Stalingrad station (Paris Métro)

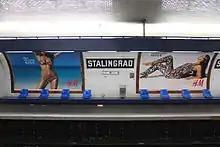
Platform Line 5

The stations of the three lines are of a standard configuration with two platforms separated by the railway lines. The platforms of Line 2 are above-ground, located on a viaduct, while those of Lines 5 and 7 are underground, under an elliptical arch. Line 2 platforms are equipped with glass awnings, as are all above-ground stations on the line. Lighting is achieved through white neon lighting tubes. The steel pillars and spandrels incorporate ground glass windows which sit atop white and flat ceramic tiles. The platforms, devoid of advertising, are equipped with white "Motte" style benches and the name of the station is written in Parisine font on enamelled plates.